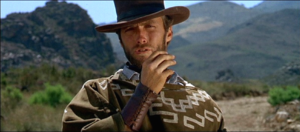
Le Bon, la Brute et le Truand est un film germano-hispano-italien réalisé par Sergio Leone et sorti en 1966. Parmi les plus célèbres westerns de l'histoire du cinéma, il est considéré comme la quintessence du style « western spaghetti ».
Le cinéma italien, qui est le cinéma produit ou réalisé en Italie, est l'un des principaux cinémas nationaux de l'histoire du cinéma.